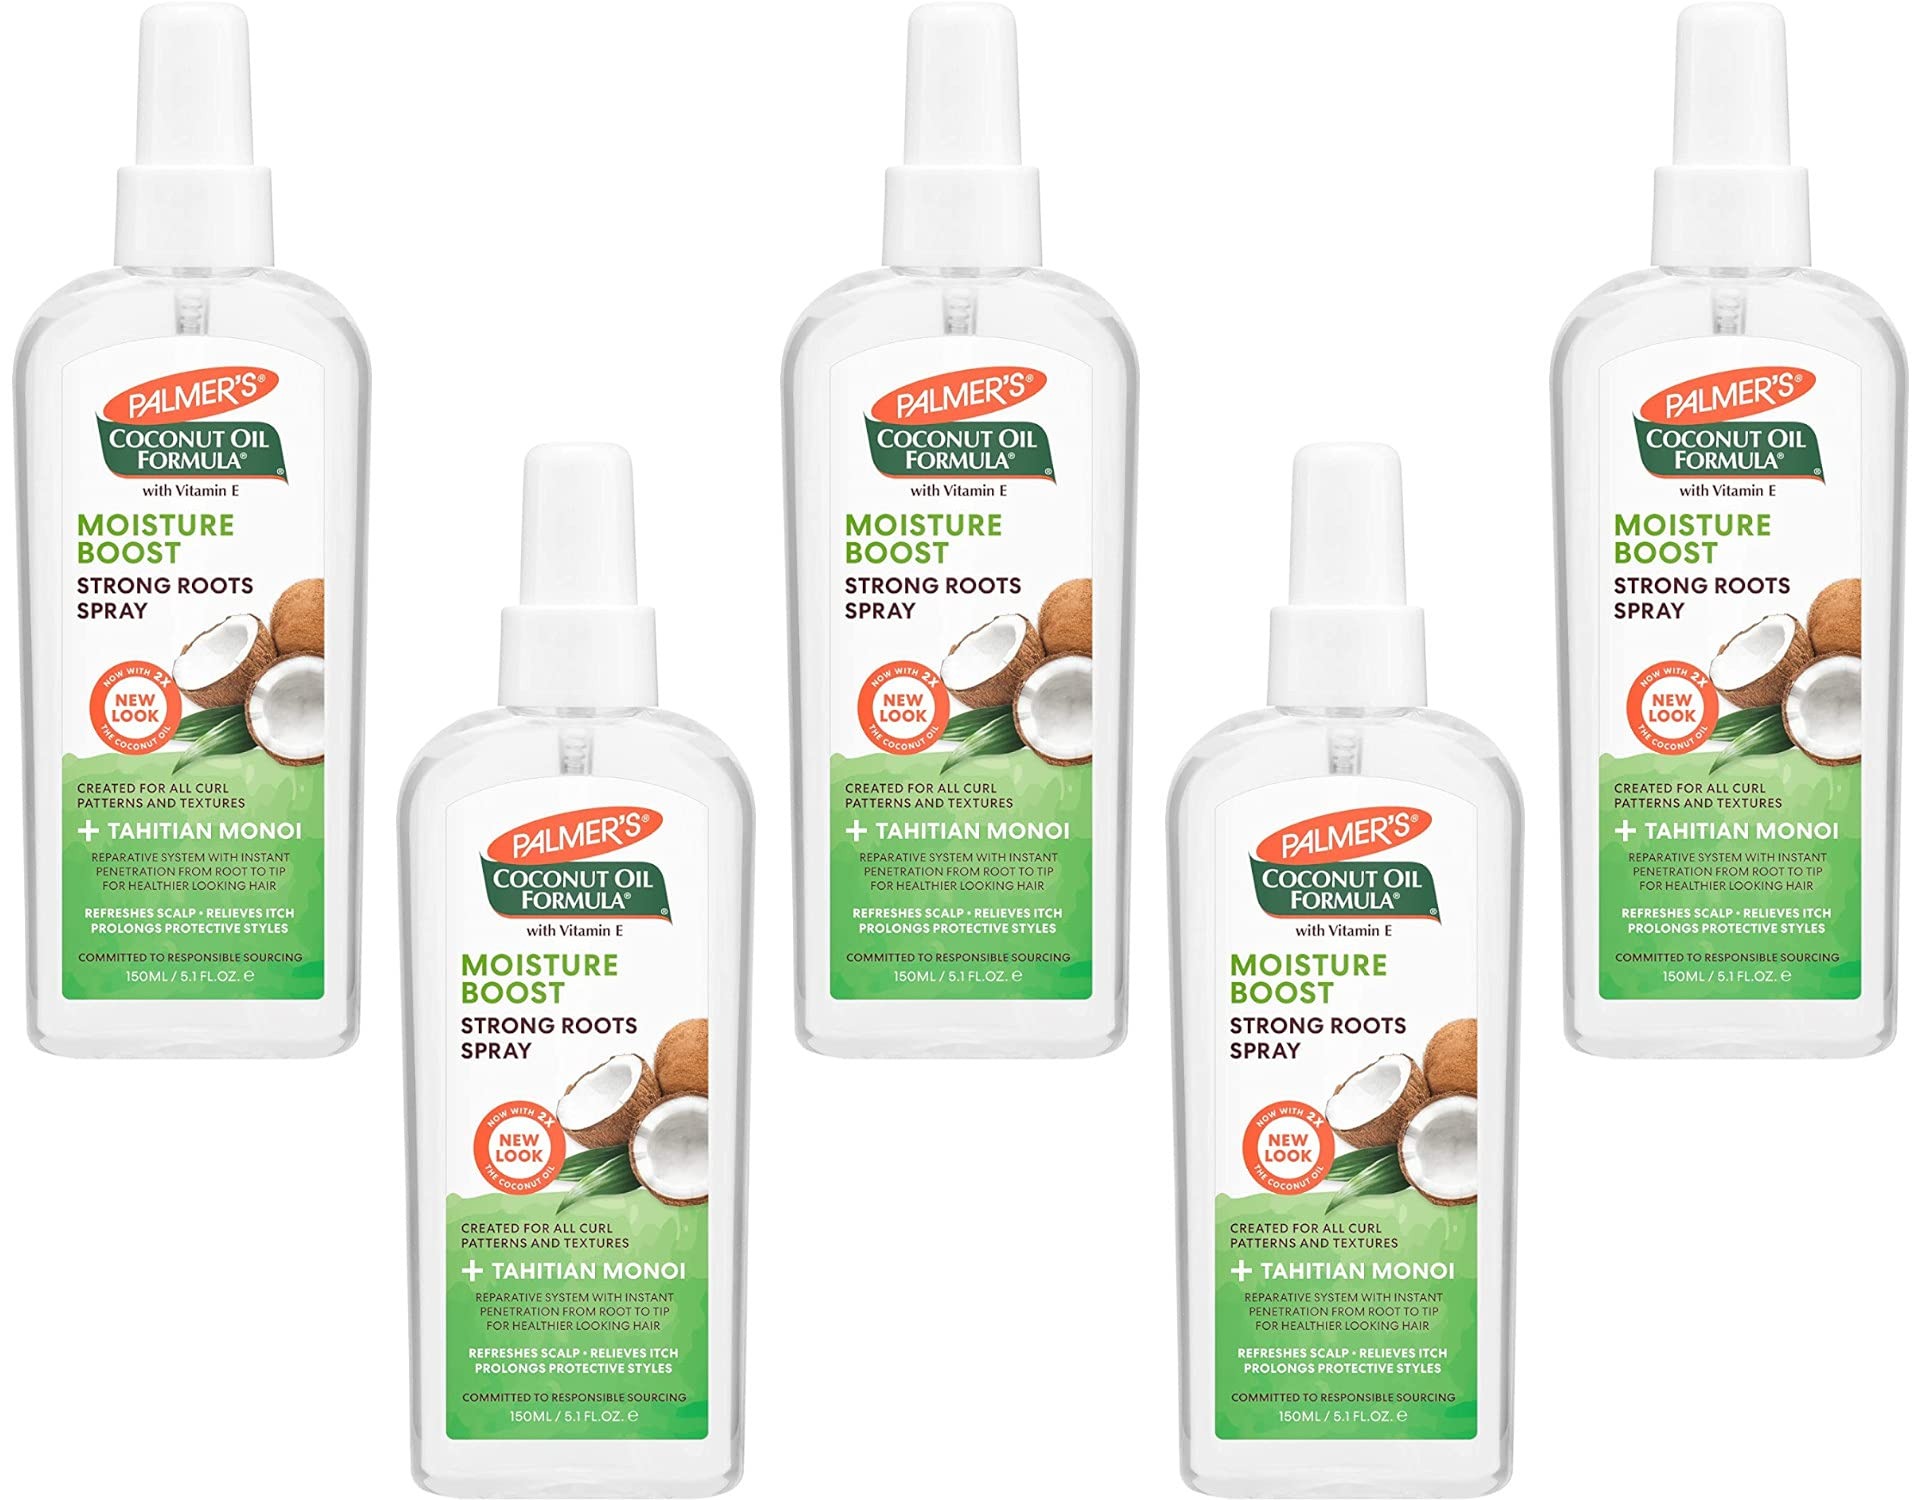
Item Name: Palmer's Coconut Oil Formula Strong Roots Spray 5.10 oz (Pack of 5)
Value: 5.0
Unit: Count

Price: 22.755